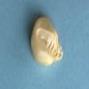
Maize quality: Good